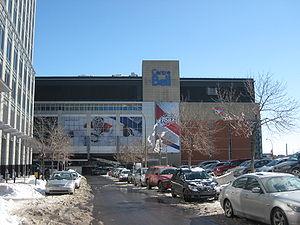
Extérieur du Centre Bell (Montréal, Québec), domicile des Canadiens de Montréal.
Le Centre Bell, auparavant connu sous le nom de Centre Molson, est une salle omnisports située à Montréal, au Québec. Il s'agit notamment du domicile des Canadiens de Montréal de la Ligue nationale de hockey depuis le 16 mars 1996, lorsque l'équipe a quitté le Forum de Montréal.